O Filme dos Espíritos

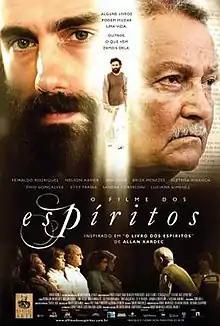
Brazilian theatrical poster

O Filme dos Espíritos is a 2011 Brazilian drama film directed by Michel Dubret and André Marouço, based on the book "The Spirits Book" by Allan Kardec. The film was released in Brazil on October 7, 2011 in celebration of the birthday month of Kardec.